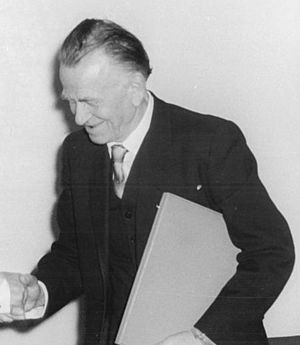
Otto Dix
Otto Dix i 1957
Otto Dix var en tysk maler og grafiker. Han er mest kendt for sine brutale, men ærlige fremstillinger af 1. verdenskrigs grusomheder og den borgerlige dekadence i mellemkrigstidens Weimarrepublik. Han regnes for en af de vigtigste malere i den Den nye saglighed.